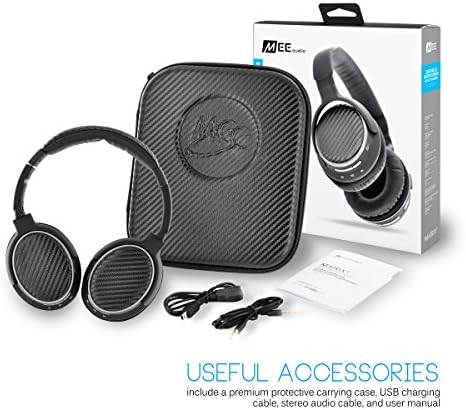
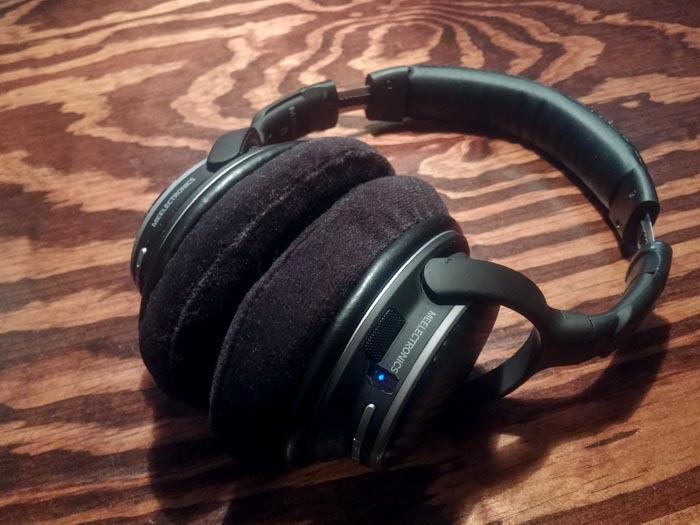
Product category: headphones
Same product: yes